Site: brandenburg
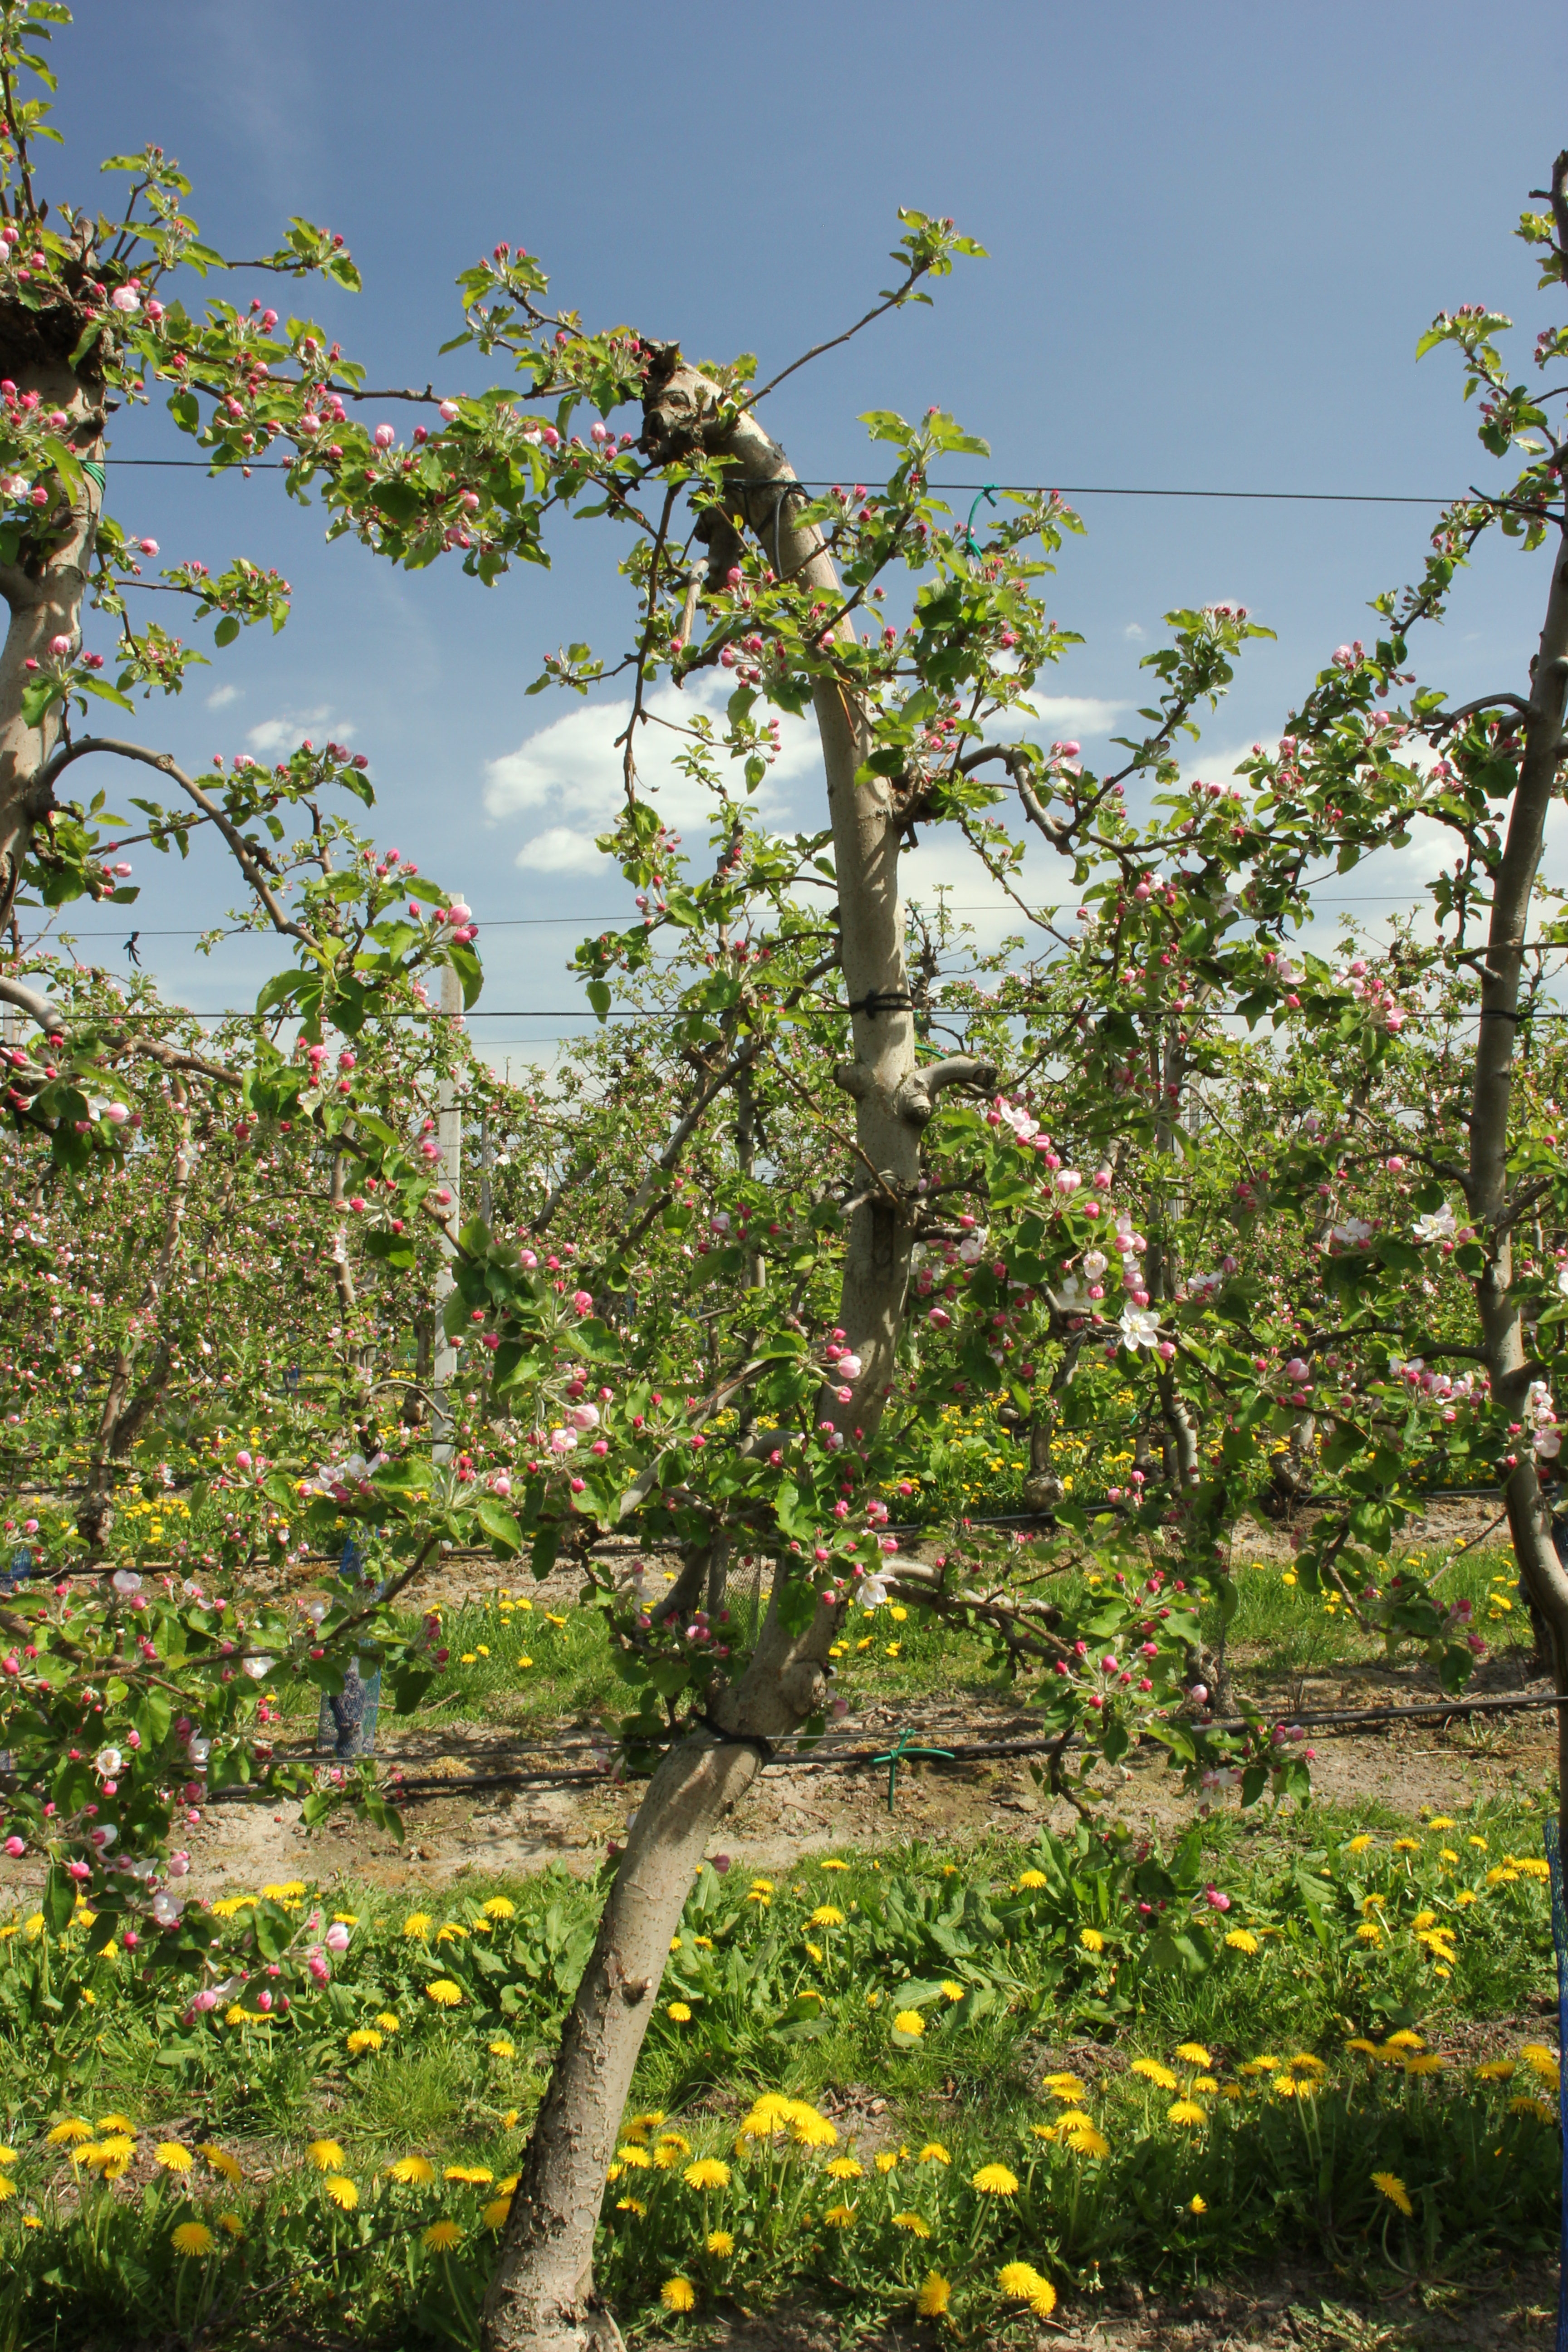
Growth stage (BBCH 57): Inflorescence emergence